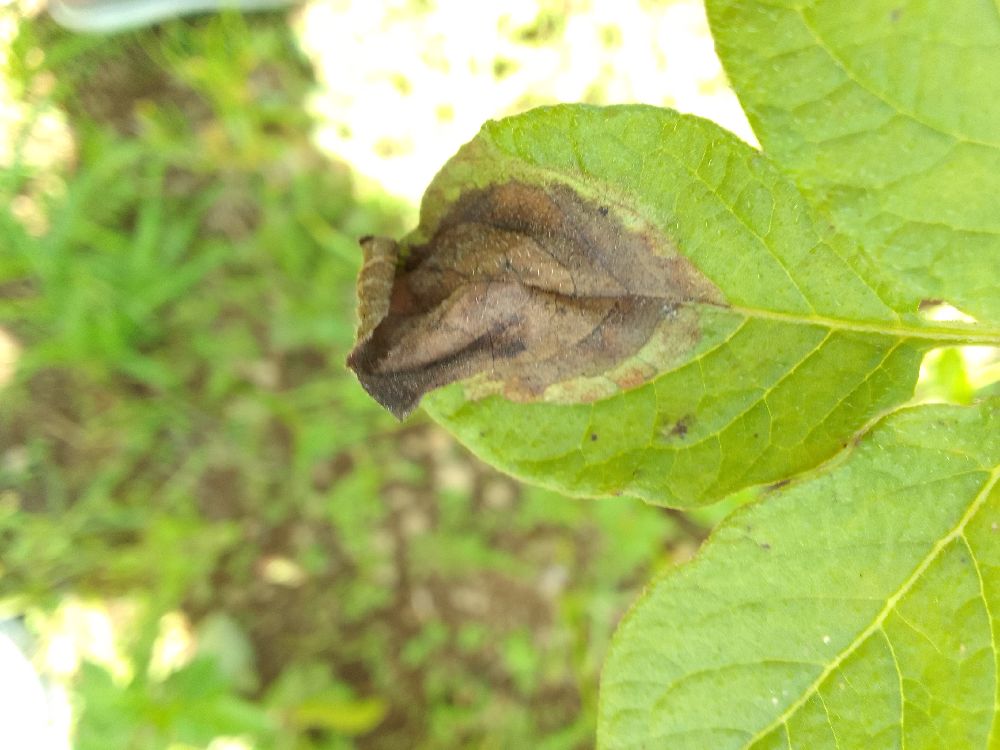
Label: Late blight